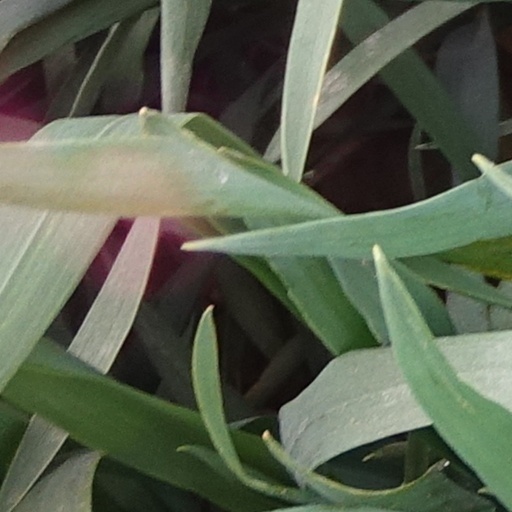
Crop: wheat